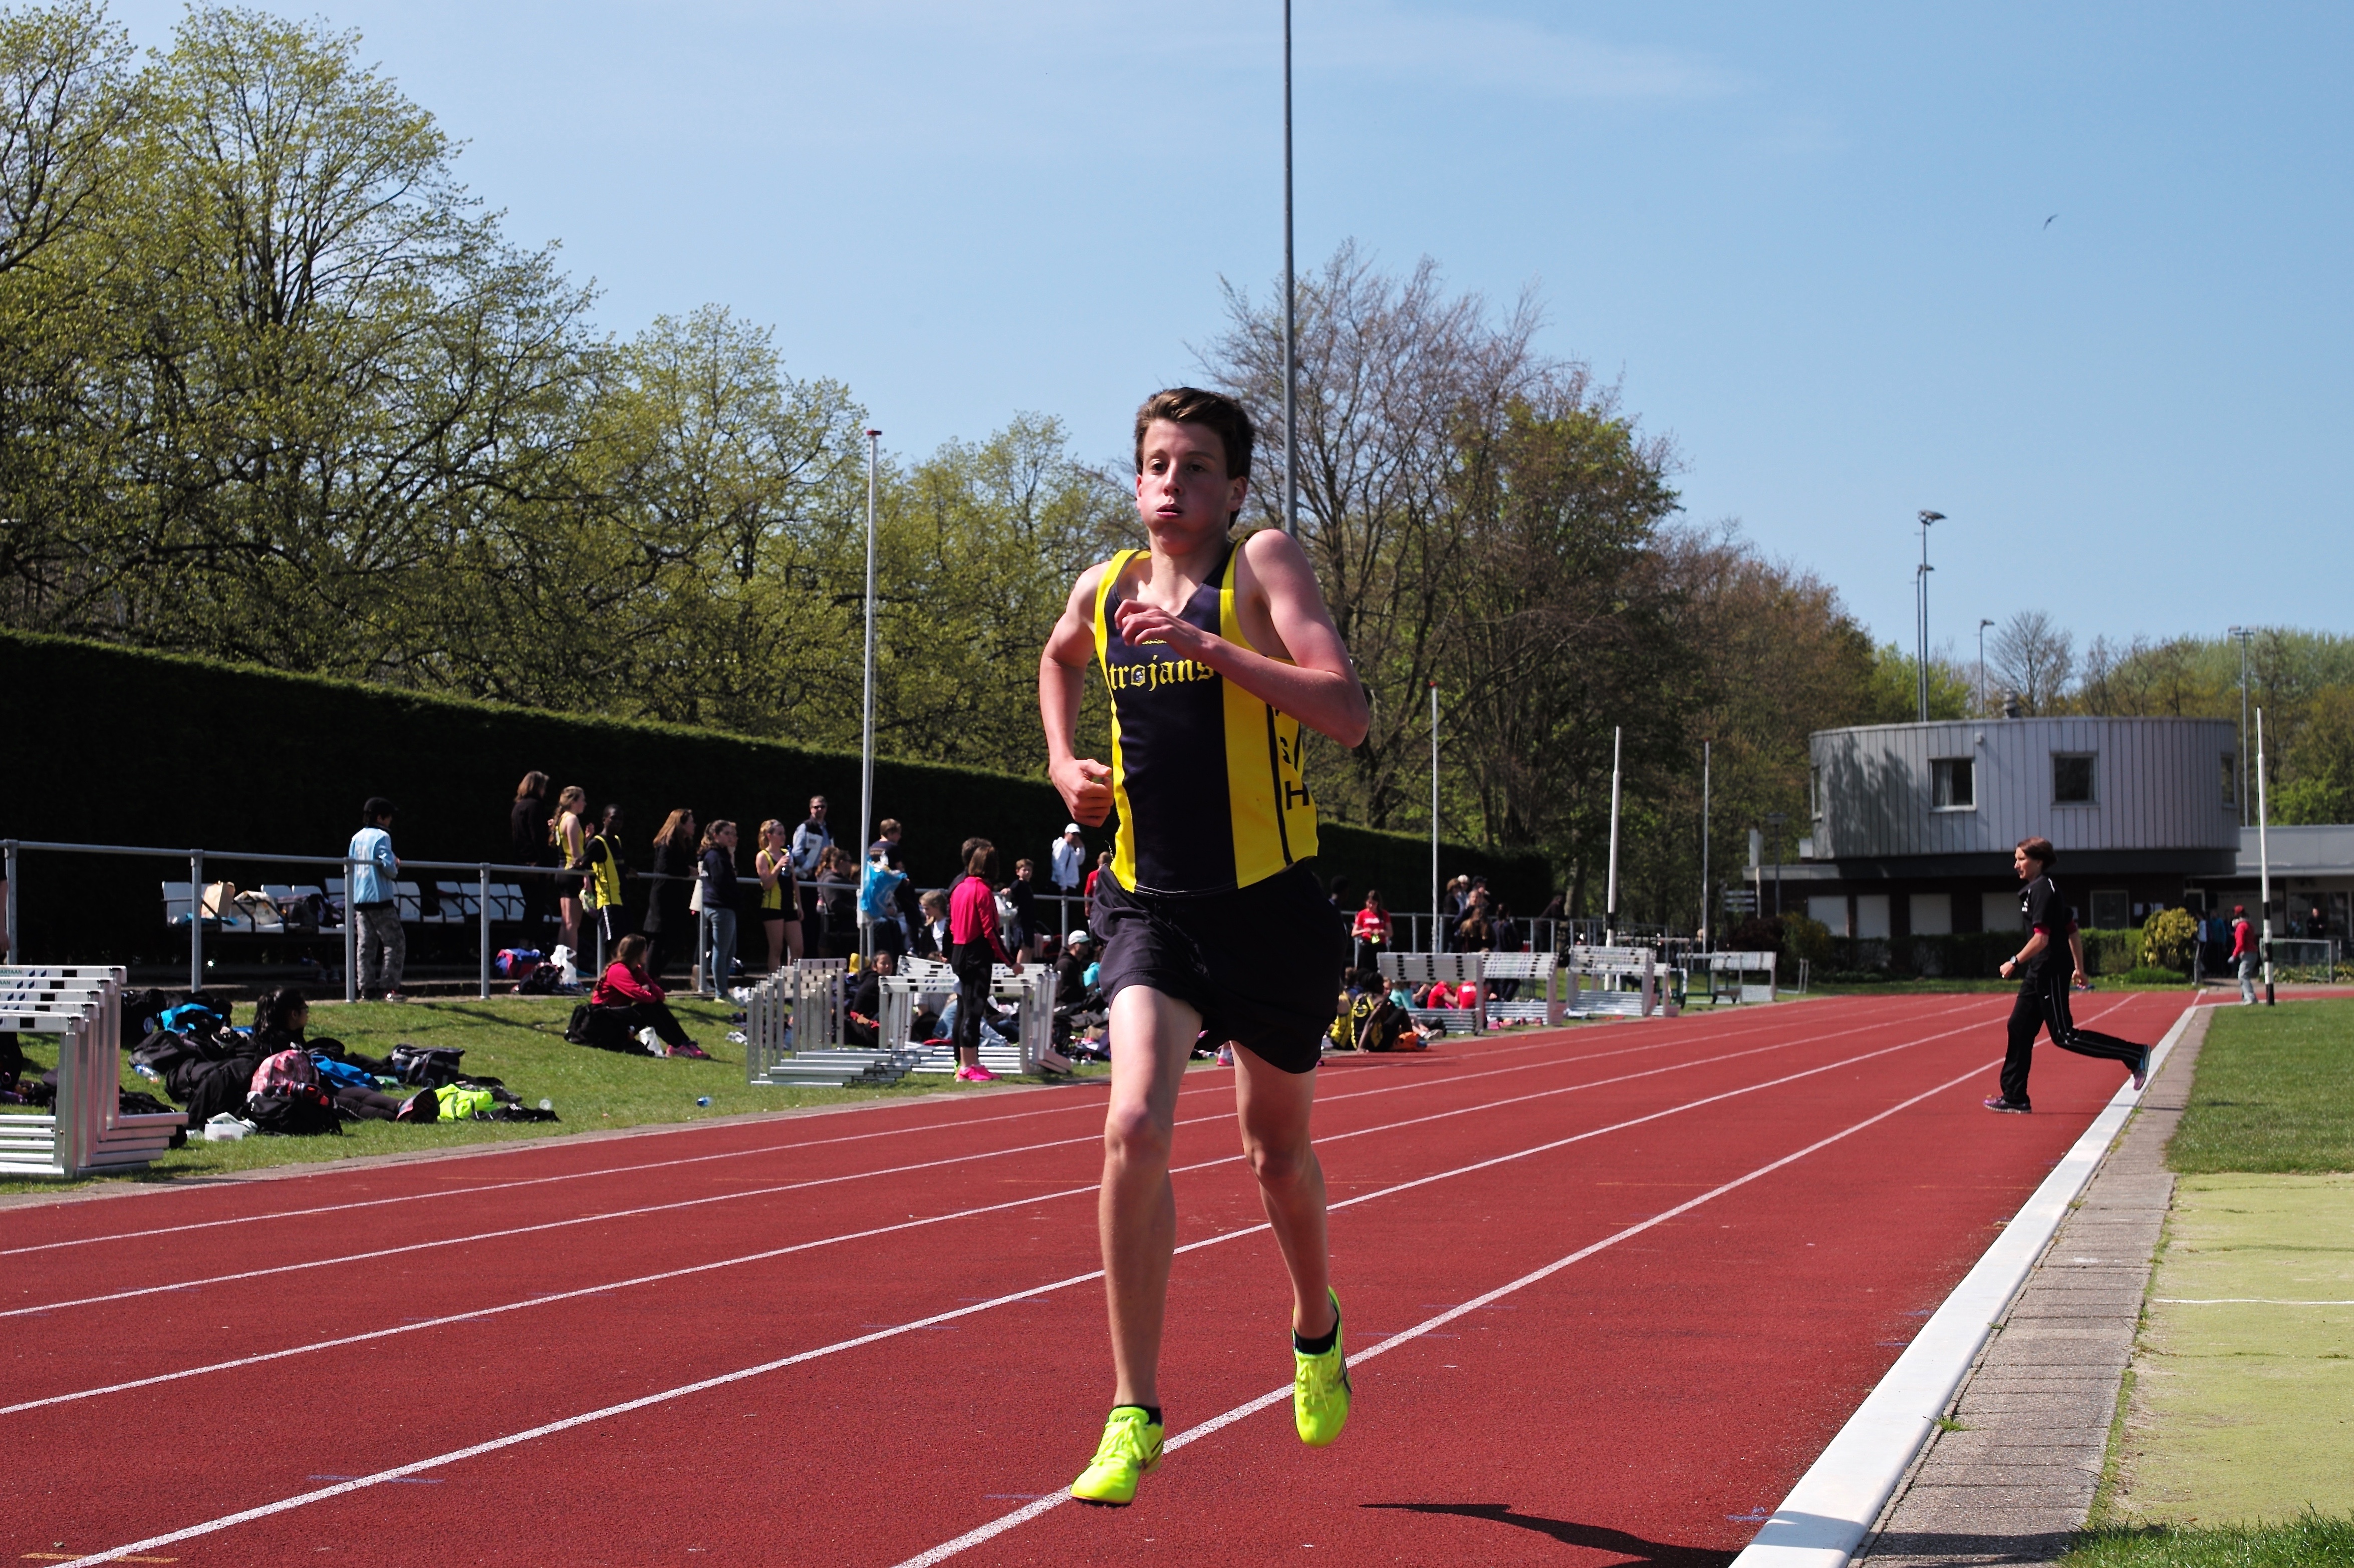
track, run, runner, ash, race, competition, holland, hague, netherlands, international, girls, m, american, sports, boys, 50, school, runners, junior, leica, 240, summilux, varsity, athletics, meet, sprint, endurance sports, duathlon, track and field athletics, middle distance running, 800 metres